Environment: real
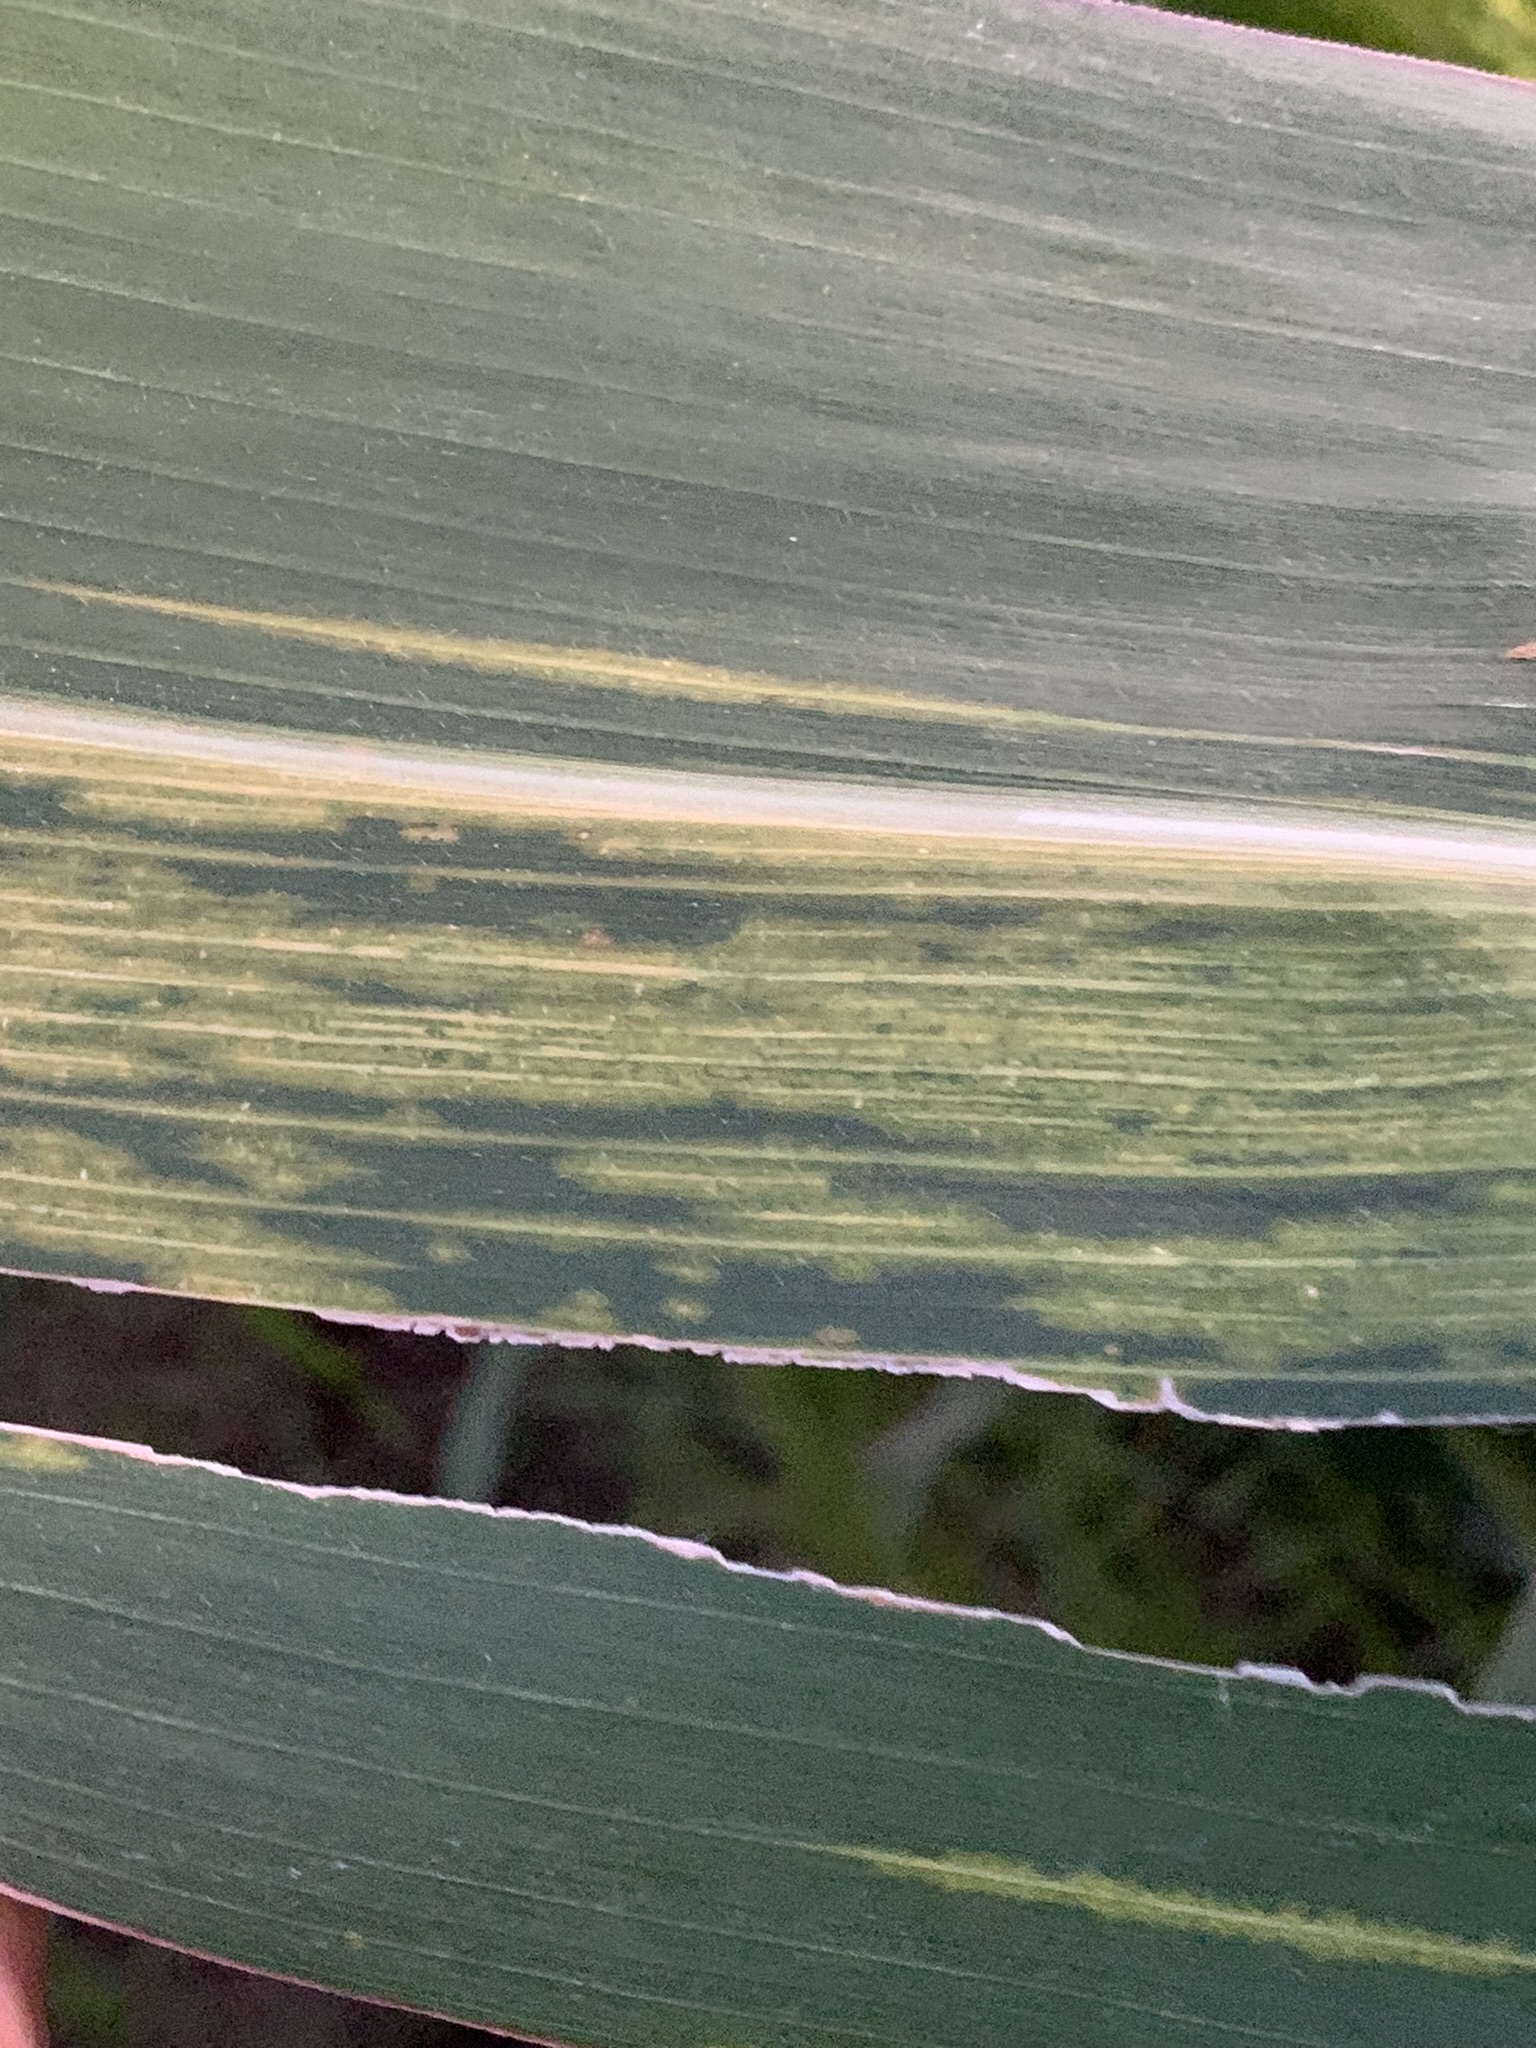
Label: lethal_necrosis